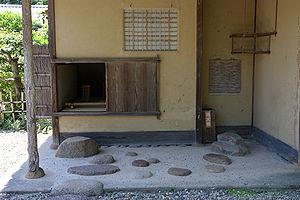
Meimei-an est un pavillon de thé situé dans la ville de Matsue, sur les hauteurs au nord du château de Matsue. Recouvert d’un épais toit de chaume, Meimei-an est un exemple extrêmement bien préservé d'un pavillon de thé de style architectural irimoya-zukuri. Il est classé en tant que Bien culturel par la préfecture de Shimane.